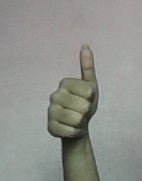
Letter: aleff